Moscow Urban Renewal Initiative

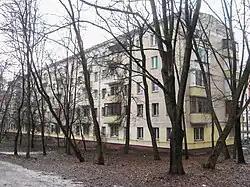
A Series 1–510 in Moscow – a typical structure slated for demolition

The bill was discussed in the working group of deputies of the State Duma and representatives of the City Hall. On April 17, some of the changes recommended by critics were adopted by the authors. On April 20, the bill was adopted in the first reading with 397 votes in favor and 4 against. The document was finalized by a team led by the head of the Duma Committee on Housing Policy and Housing and Public Utilities Galina Khovanskaya. During parliamentary hearings in the Duma, a working group was formed to finalize the bill, which included representatives of factions and citizens, including critics of the renovation project. In total, members of parliament and government proposed 144 amendments to the document, of which 90% were accepted, about 20 were rejected. On June 9, the bill passed its second reading. From the first reading to the third, the bill doubled in volume, as its text was supplemented by social guarantees like those enshrined in the Moscow law “On additional guarantees of housing and property rights of individuals and legal entities in the course of renovation of the housing stock in the city of Moscow”, adopted on May 18. On June 14, the bill was adopted in the third reading: 399 deputies voted in favor of it, two against, and one abstained from voting. On June 28, the bill was considered and approved by the Federation Council. On July 1, the law was signed by Russian President Vladimir Putin.